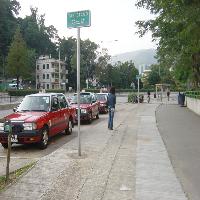
Weather: cloudy or overcast